Okwesilieze Nwodo

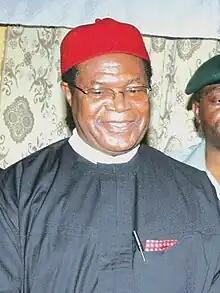

Okwesilieze Nwodo (Okwy) (born 28 July 1950 in Nsukka, Nigeria) is a Nigerian politician who was elected Governor of Enugu State in January 1992 during the Third Nigerian Republic.